Destination America

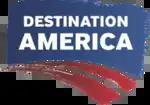
Destination America logo used from May 26, 2012, to March 15, 2015

On April 4, 2012, Discovery announced through the early release of an article in "USA Today" that Planet Green would be re-branded as Destination America, a network focusing primarily on cuisine, natural history, and travel programming, appealing primarily towards Middle America. The launch lineup also featured programs that had previously aired on Travel Channel before its sale to Cox Communications. The channel was originally expected to have a Memorial Day launch on May 28, 2012.